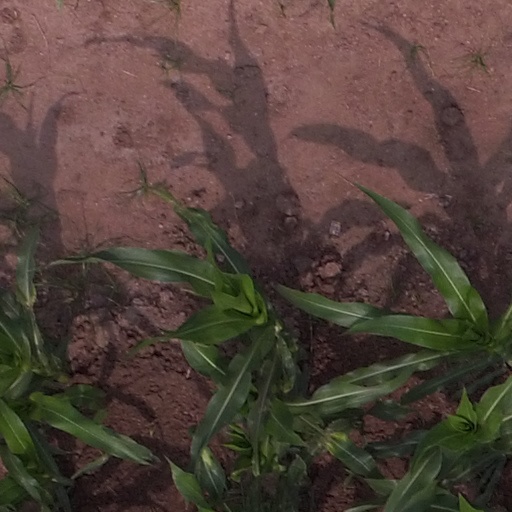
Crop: maize; corn